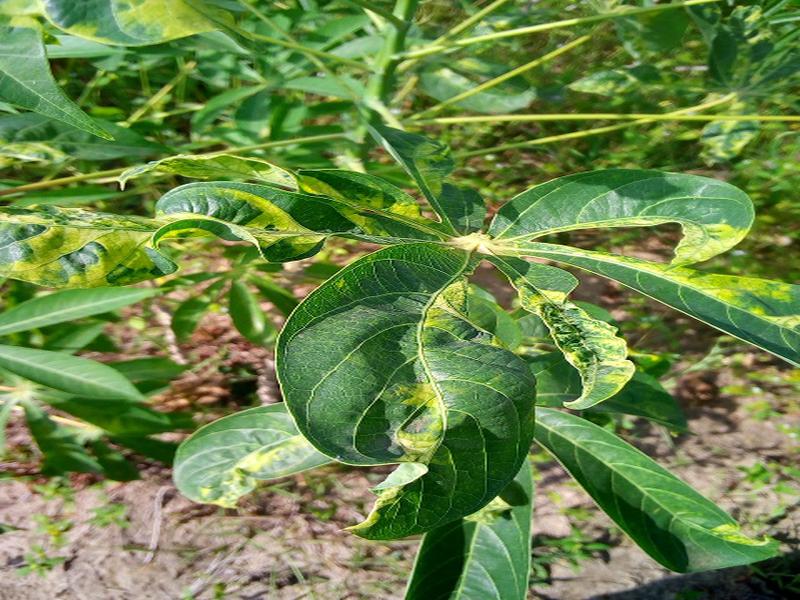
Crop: cassava
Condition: mosaic_disease